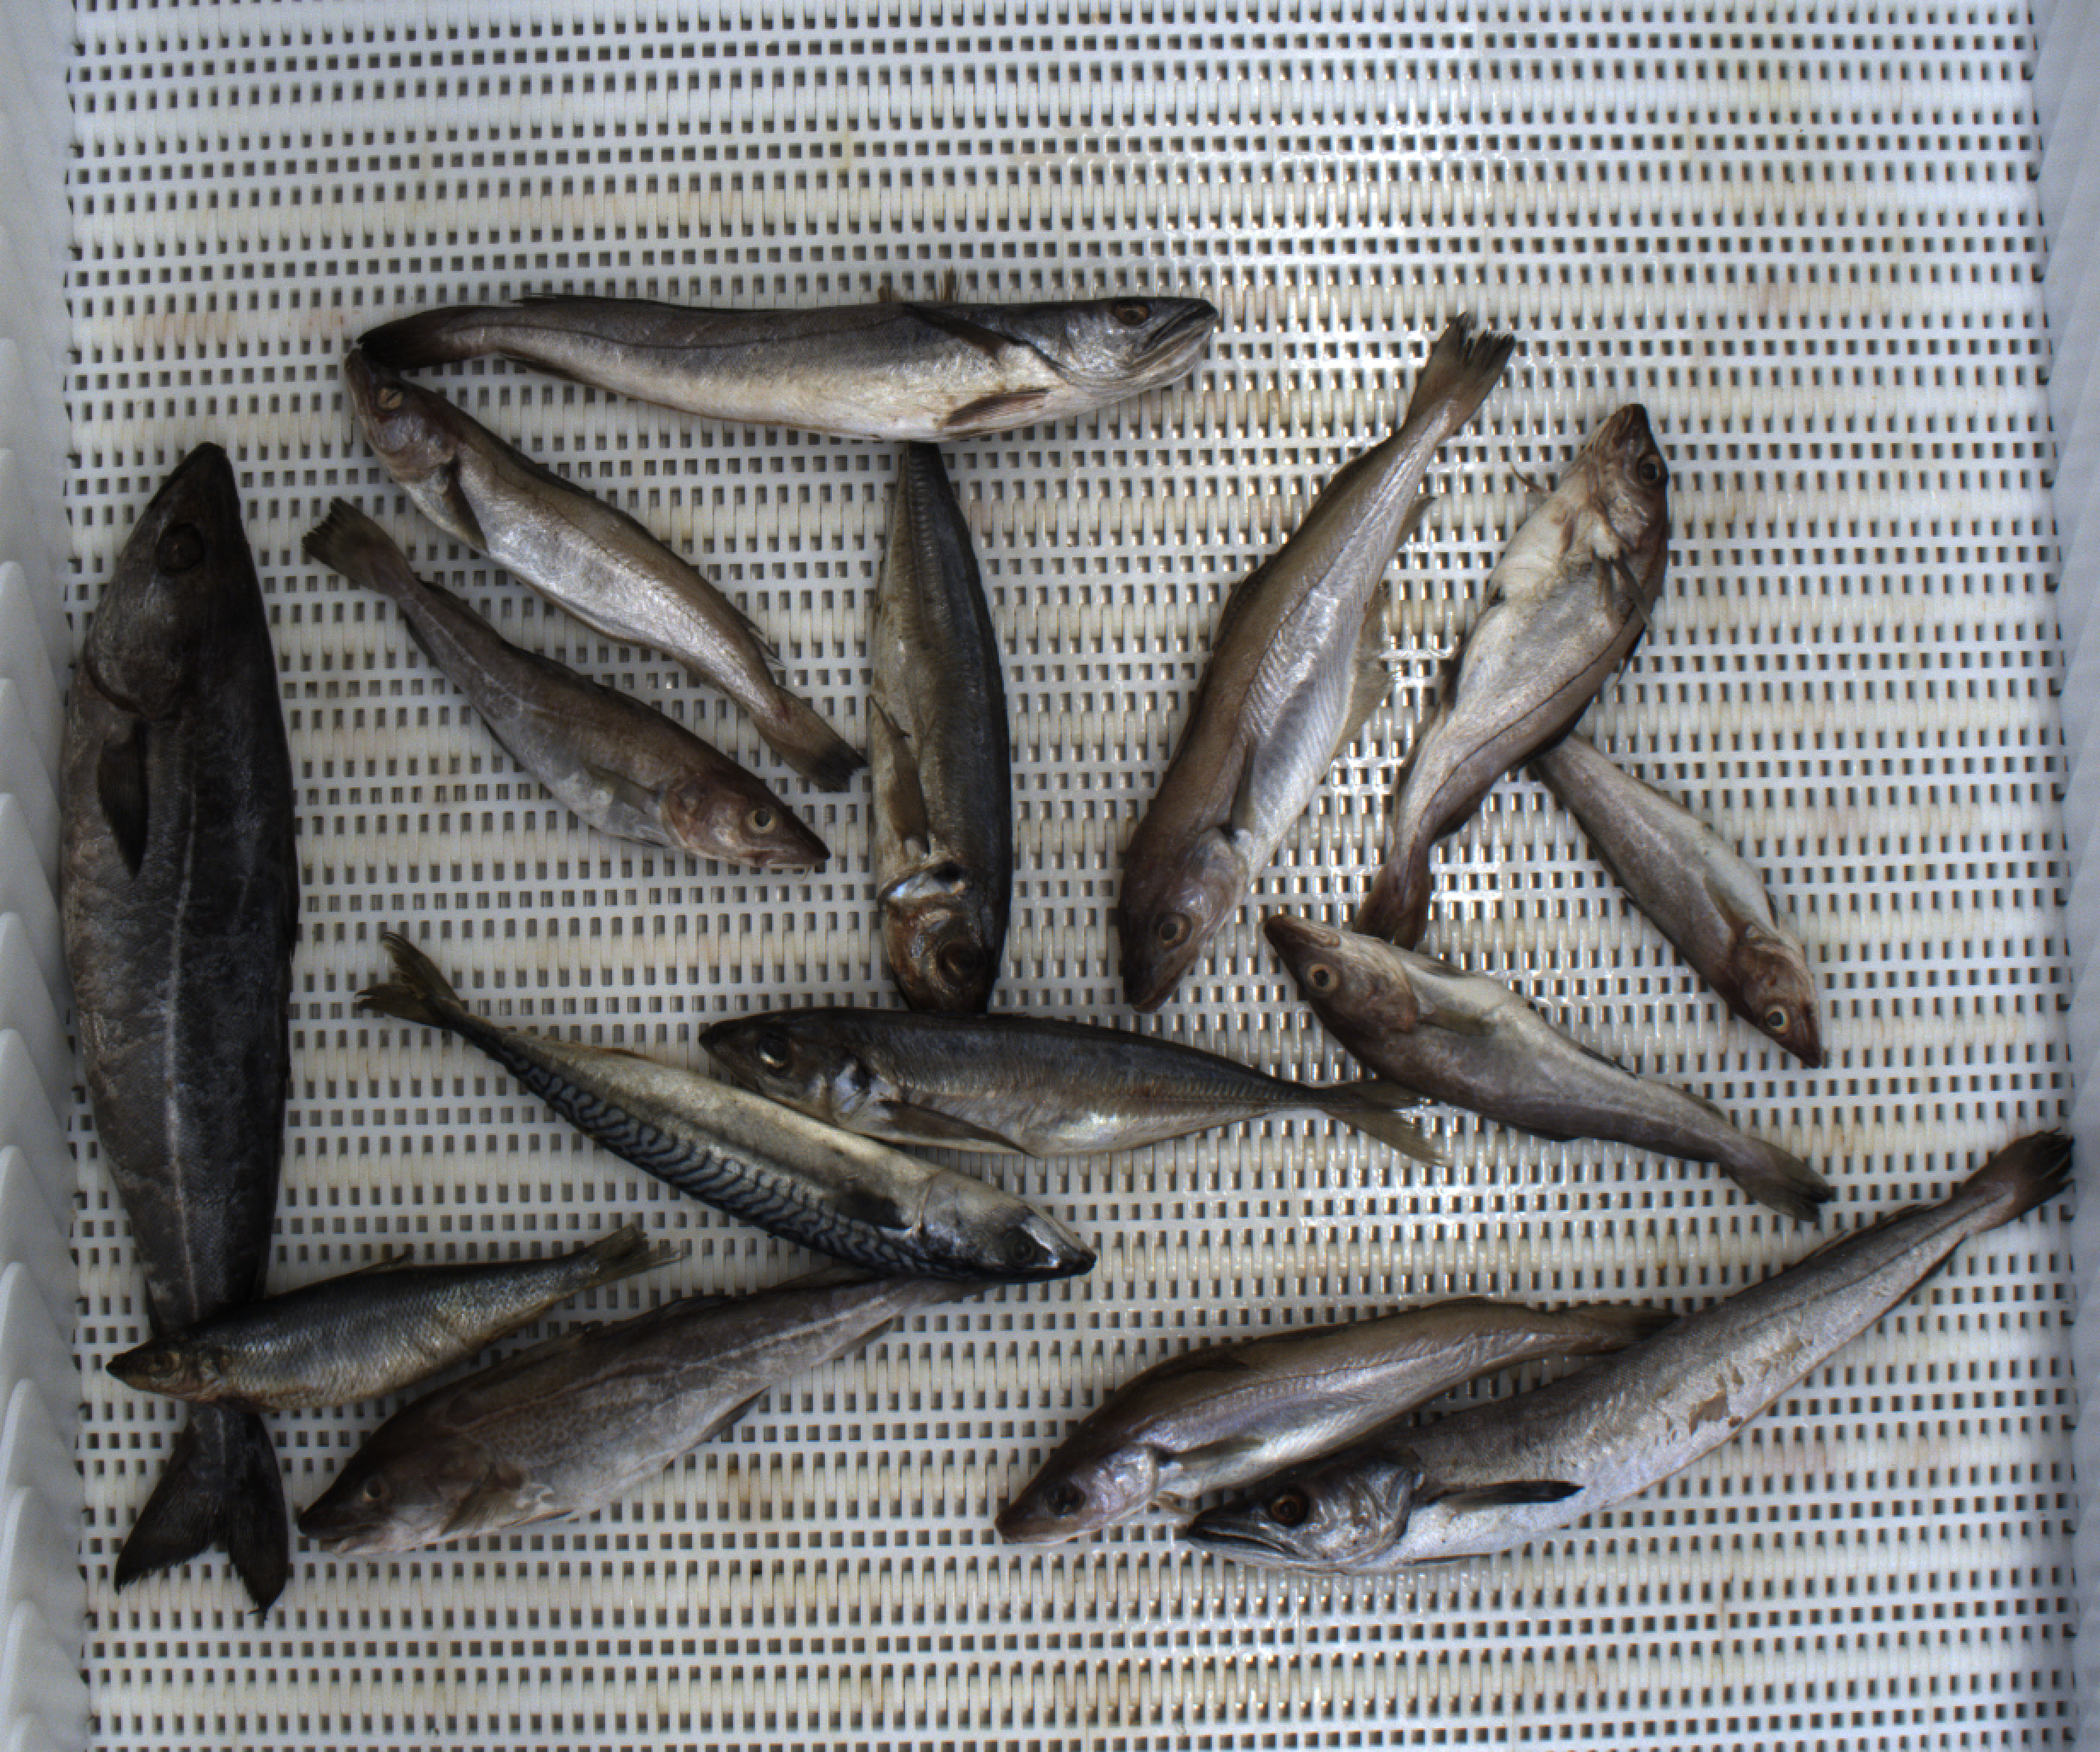
Total fish: 15
Cod: 4
Haddock: 1
Whiting: 3
Hake: 2
Horse mackerel: 2
Saithe: 1
Other: 2